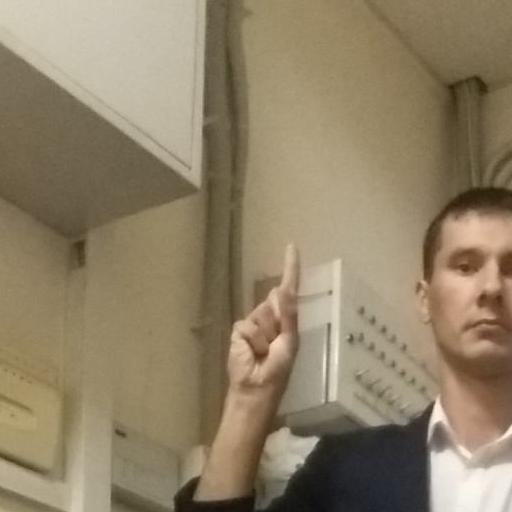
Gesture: one